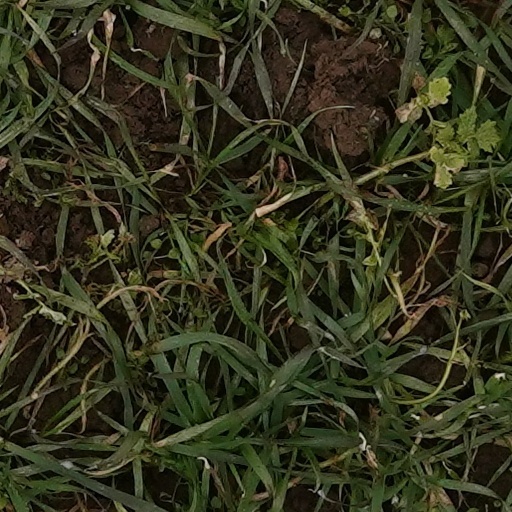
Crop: wheat